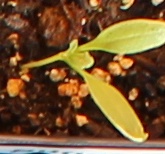
Label: Sugar beet